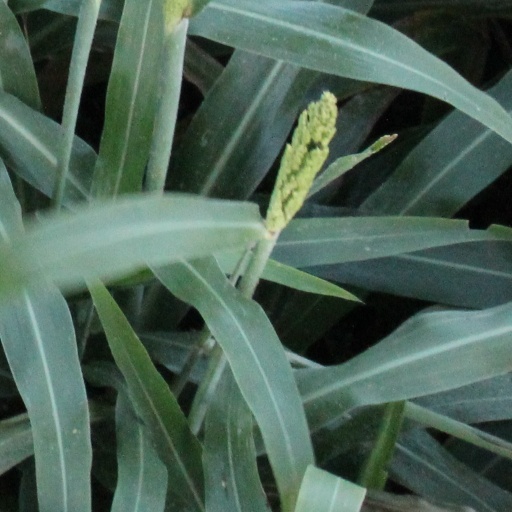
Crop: sorghum